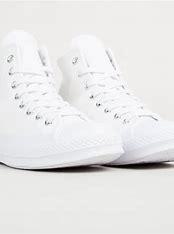
Brand: Converse
Model: Chuck Taylor All Star 70 Hi